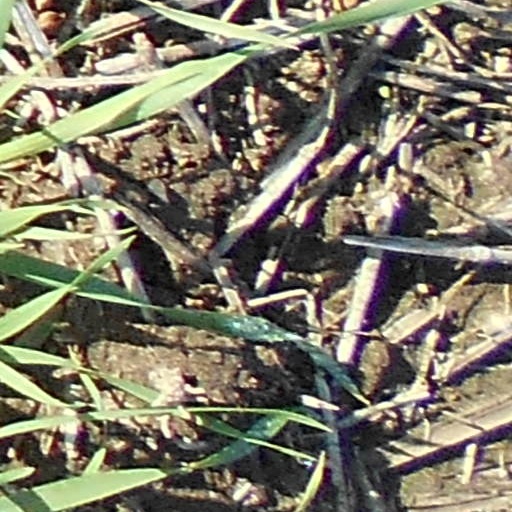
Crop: wheat